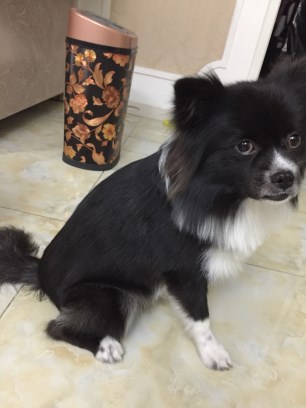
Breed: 480-n000125-Pekinese